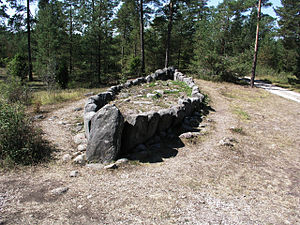
Nordisk bronzealder / Galleri
Nordisk bronzealder i Skandinaviens forhistorie, fra ca. 1700-500 f.Kr. Bronzealderkulturen i denne æra erstattede den tidligere stenalderkultur, og den blev efterfulgt af førromersk jernalder. De arkæologiske fund fra bronzealderen er talrige, men de etniske og lingvistiske tilhørsforhold er ukendte, da der ikke findes nogle nedskrevne kilder. Nogle forskere inkluderer også steder, som i dag er en del af Finland, Estland, Nordtyskland og Pommern som en del af det kulturelle område.